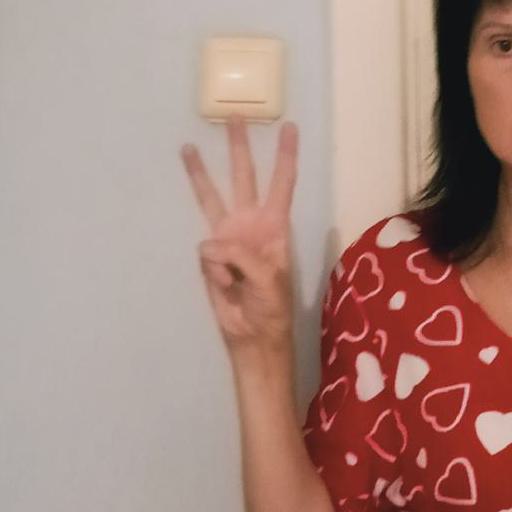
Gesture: three